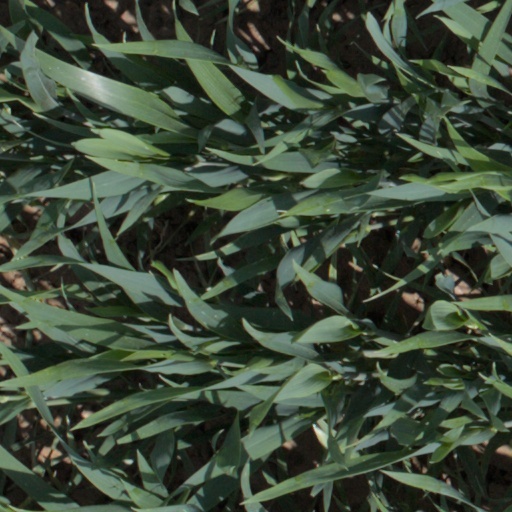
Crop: wheat